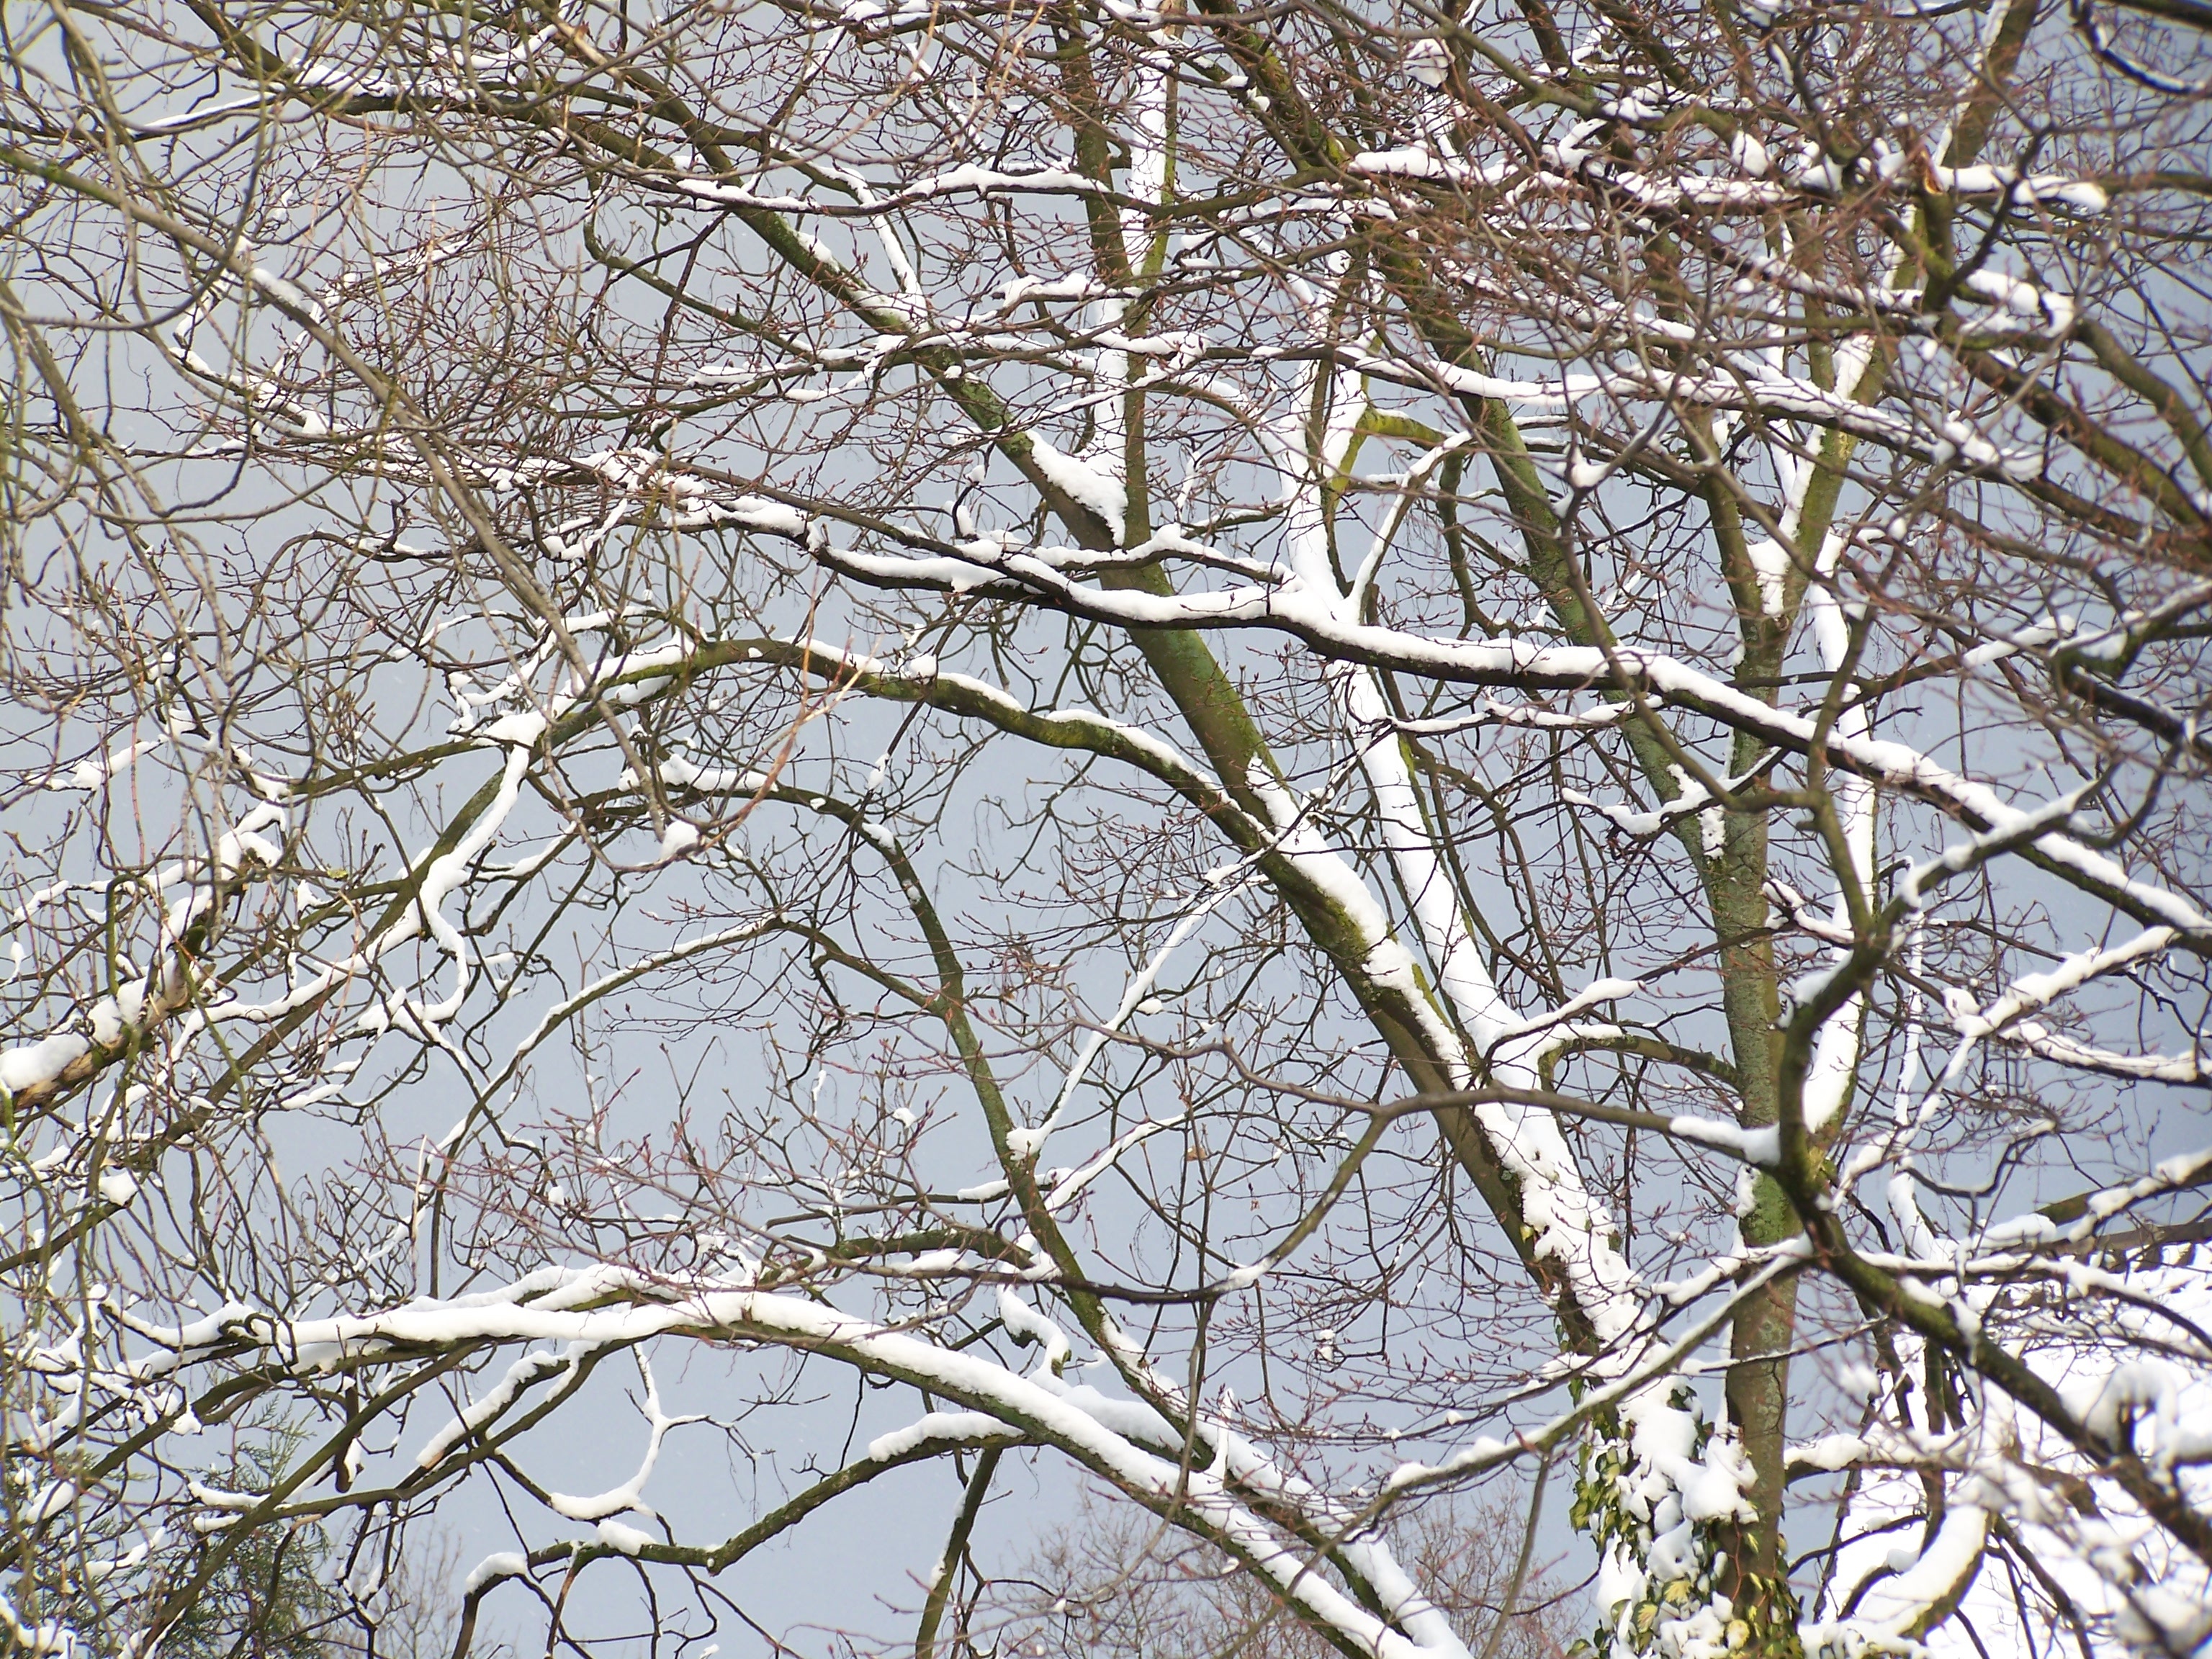
tree, nature, branch, snow, cold, winter, plant, sunlight, leaf, flower, frost, ice, spring, weather, romantic, snowy, botany, christmas, season, twig, snowfall, trees, christmas time, icy, after, woodland, winter dream, wintry, winter magic, winter forest, freezing, eiskristalle, on frozen, woody plant